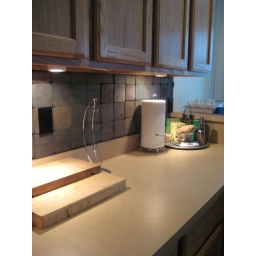
The back splash with the under cabinet puck lights...and all my kitchen counter stuff.